John Sackville, 3rd Duke of Dorset

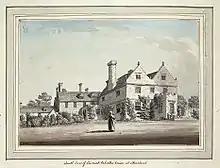
Buckhurst House, Sussex (originally named Stoneland)

John Frederick Sackville, 3rd Duke of Dorset, KG (25 March 174519 July 1799) was a British courtier and diplomat. He was the only son of Lord John Philip Sackville, second son of Lionel Sackville, 1st Duke of Dorset. His mother was the former Lady Frances Leveson-Gower. He succeeded to the dukedom in 1769 on the death of his uncle, Charles Sackville, 2nd Duke of Dorset. He was the British Ambassador to France from 1784 and returned to England in August 1789 following the escalation of the French Revolution.